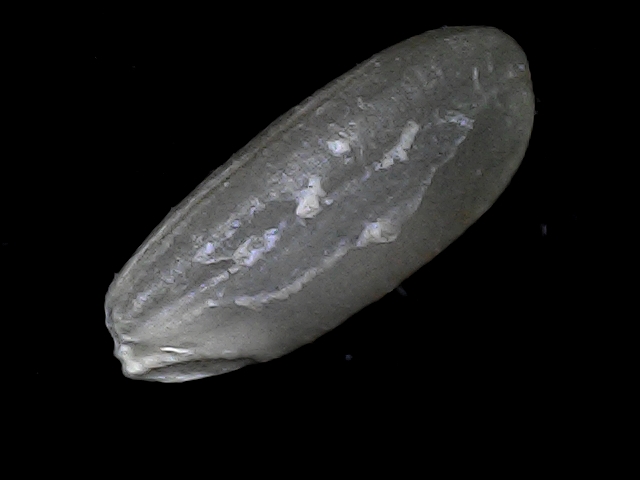
Rice variety: BD52